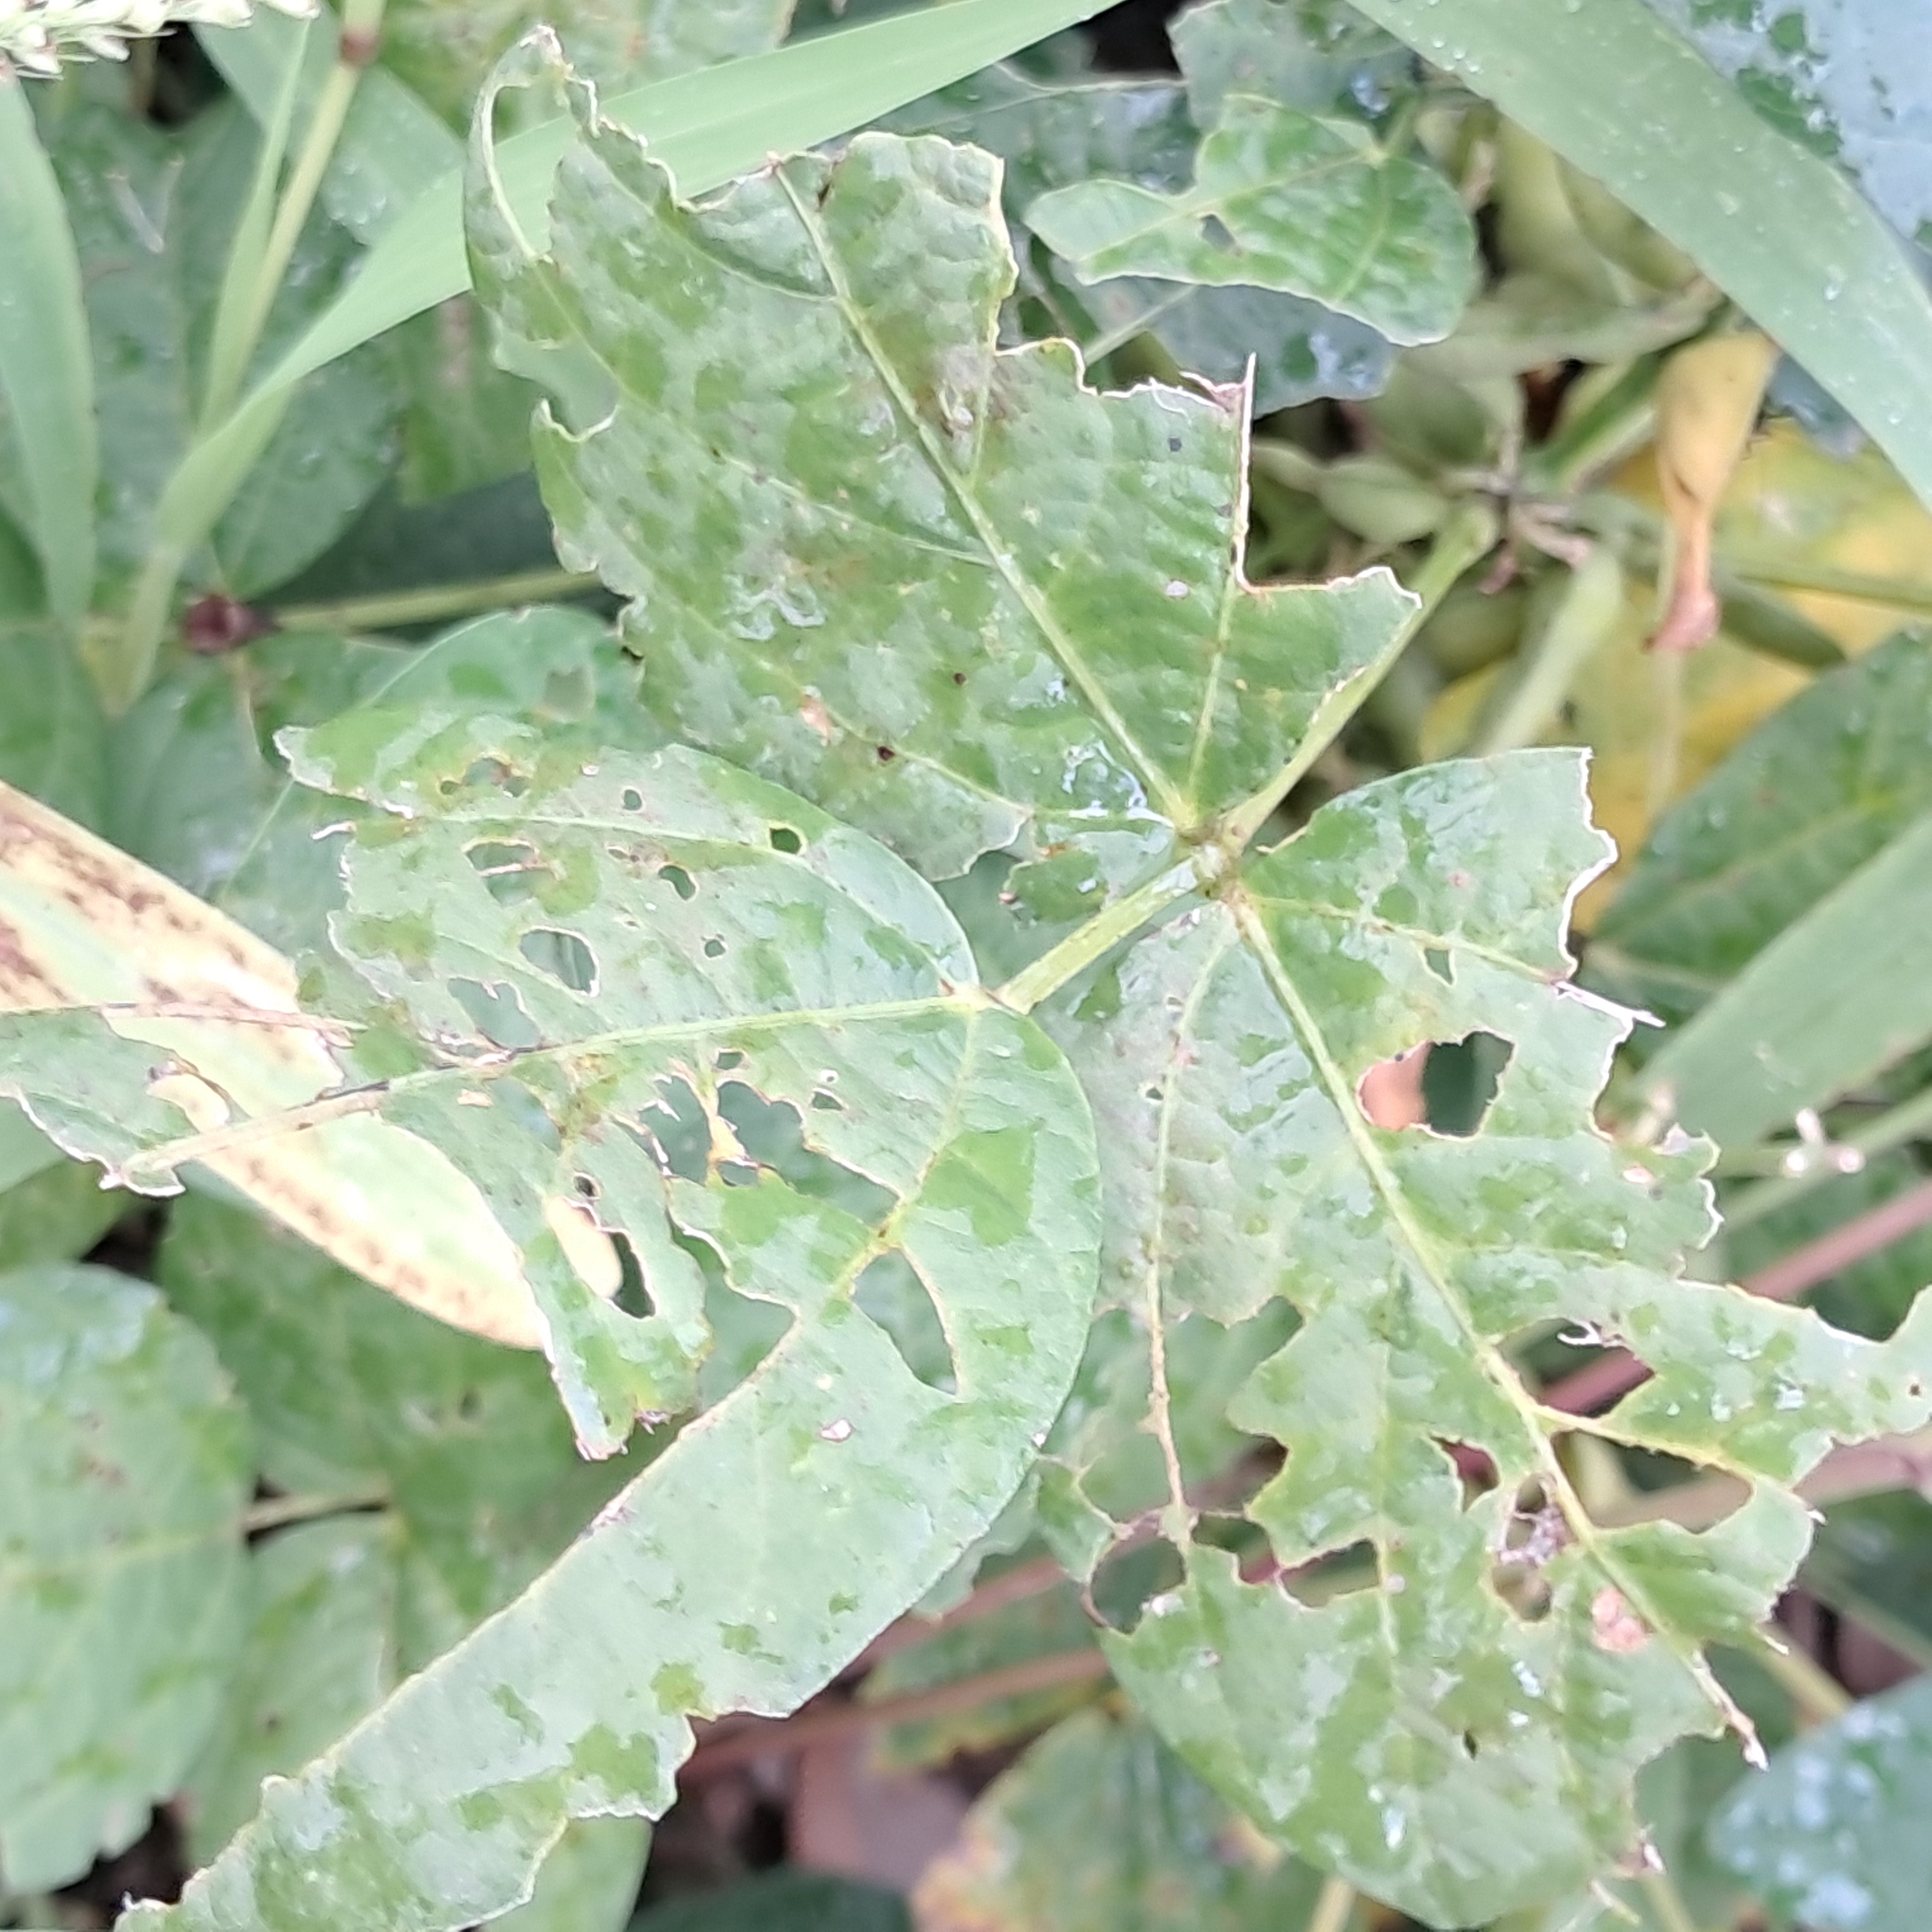
Label: Caterpillar_Semilooper_Pest